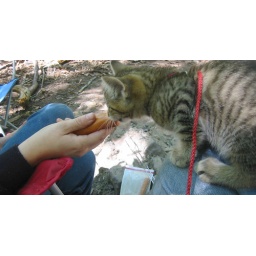
20070915 - Camping in Elizabeth Furnace with Beavis - 136-3662 - Beavis eating hot dog